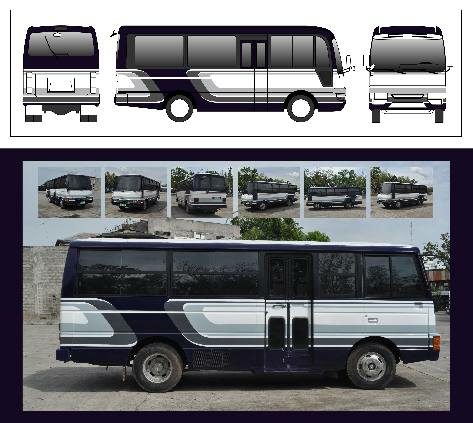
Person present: No